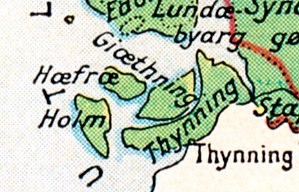
Ejderstedfrisisk
Ejdersted bestod i 1200-tallet af Holm, Hever (Hæfræ), Everschop (Giæthning/Garding) og selve Ejdersted (Thynning/Tønning)
Ejdersted i 1200-tallet, på grundlag af Johannes Steenstrup herred-kort i Danmarks Riges Historie.
Ejderstedfrisisk var en nordfrisisk dialekt, der blev talt på halvøen Ejdersted i Nordfrisland i det sydvestlige Slesvig / Sønderjylland. Dialekten har sit udspring i frisiske tilvandrere, som bosatte sig på de højtliggende dele af området omkring år 800. Det antages, at området dengang bestod af de mere eller mindre sammenhængende øer Holm, Hever, Everschop og selve Ejdersted, som senere voksede sammen til den nuværende halvø. Ejderstedfrisisk var den sydligste nordfrisiske dialekt. Det ejderstedfrisiske dialektområde grænsede i syd op til tysk, i øst til dansk og i nord til de øvrige nordfrisiske dialekter. I løbet af 1700-tallet blev det ejderstedske nordfrisisk dog afløst af nedertysk og senere af højtysk. Halvøens frisiske dialekt blev dermed til substrat til det efterfølgende ejderstedske tysk. Sprogskiftet skyldtes blandt andet nederlandske tilflyttere i 1500-tallet og den dominerende indflydelse af tysk. Endnu i 1636 berettede den nordfrisiske kronist Peter Sax, at der blev talt frisisk på halvøen. Derimod oplyste den slesvigske filosof Johan Nicolai Tetens 1770, at halvøens nordfrisiske dialekt nu var blevet afløst af tysk.